Blisworth railway station

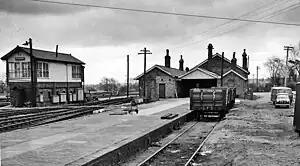
View eastward, towards Bletchley and London on the West Coast Main Line

Blisworth railway station was a junction station on the London and North Western Railway (today, the West Coast Main Line), the Northampton and Banbury Junction Railway, and the Northampton and Peterborough Railway. As well as providing interchange between the lines, the station served the village of Blisworth in Northamptonshire and its environs. The station was opened by the London and Birmingham Railway (L&BR) in 1838.